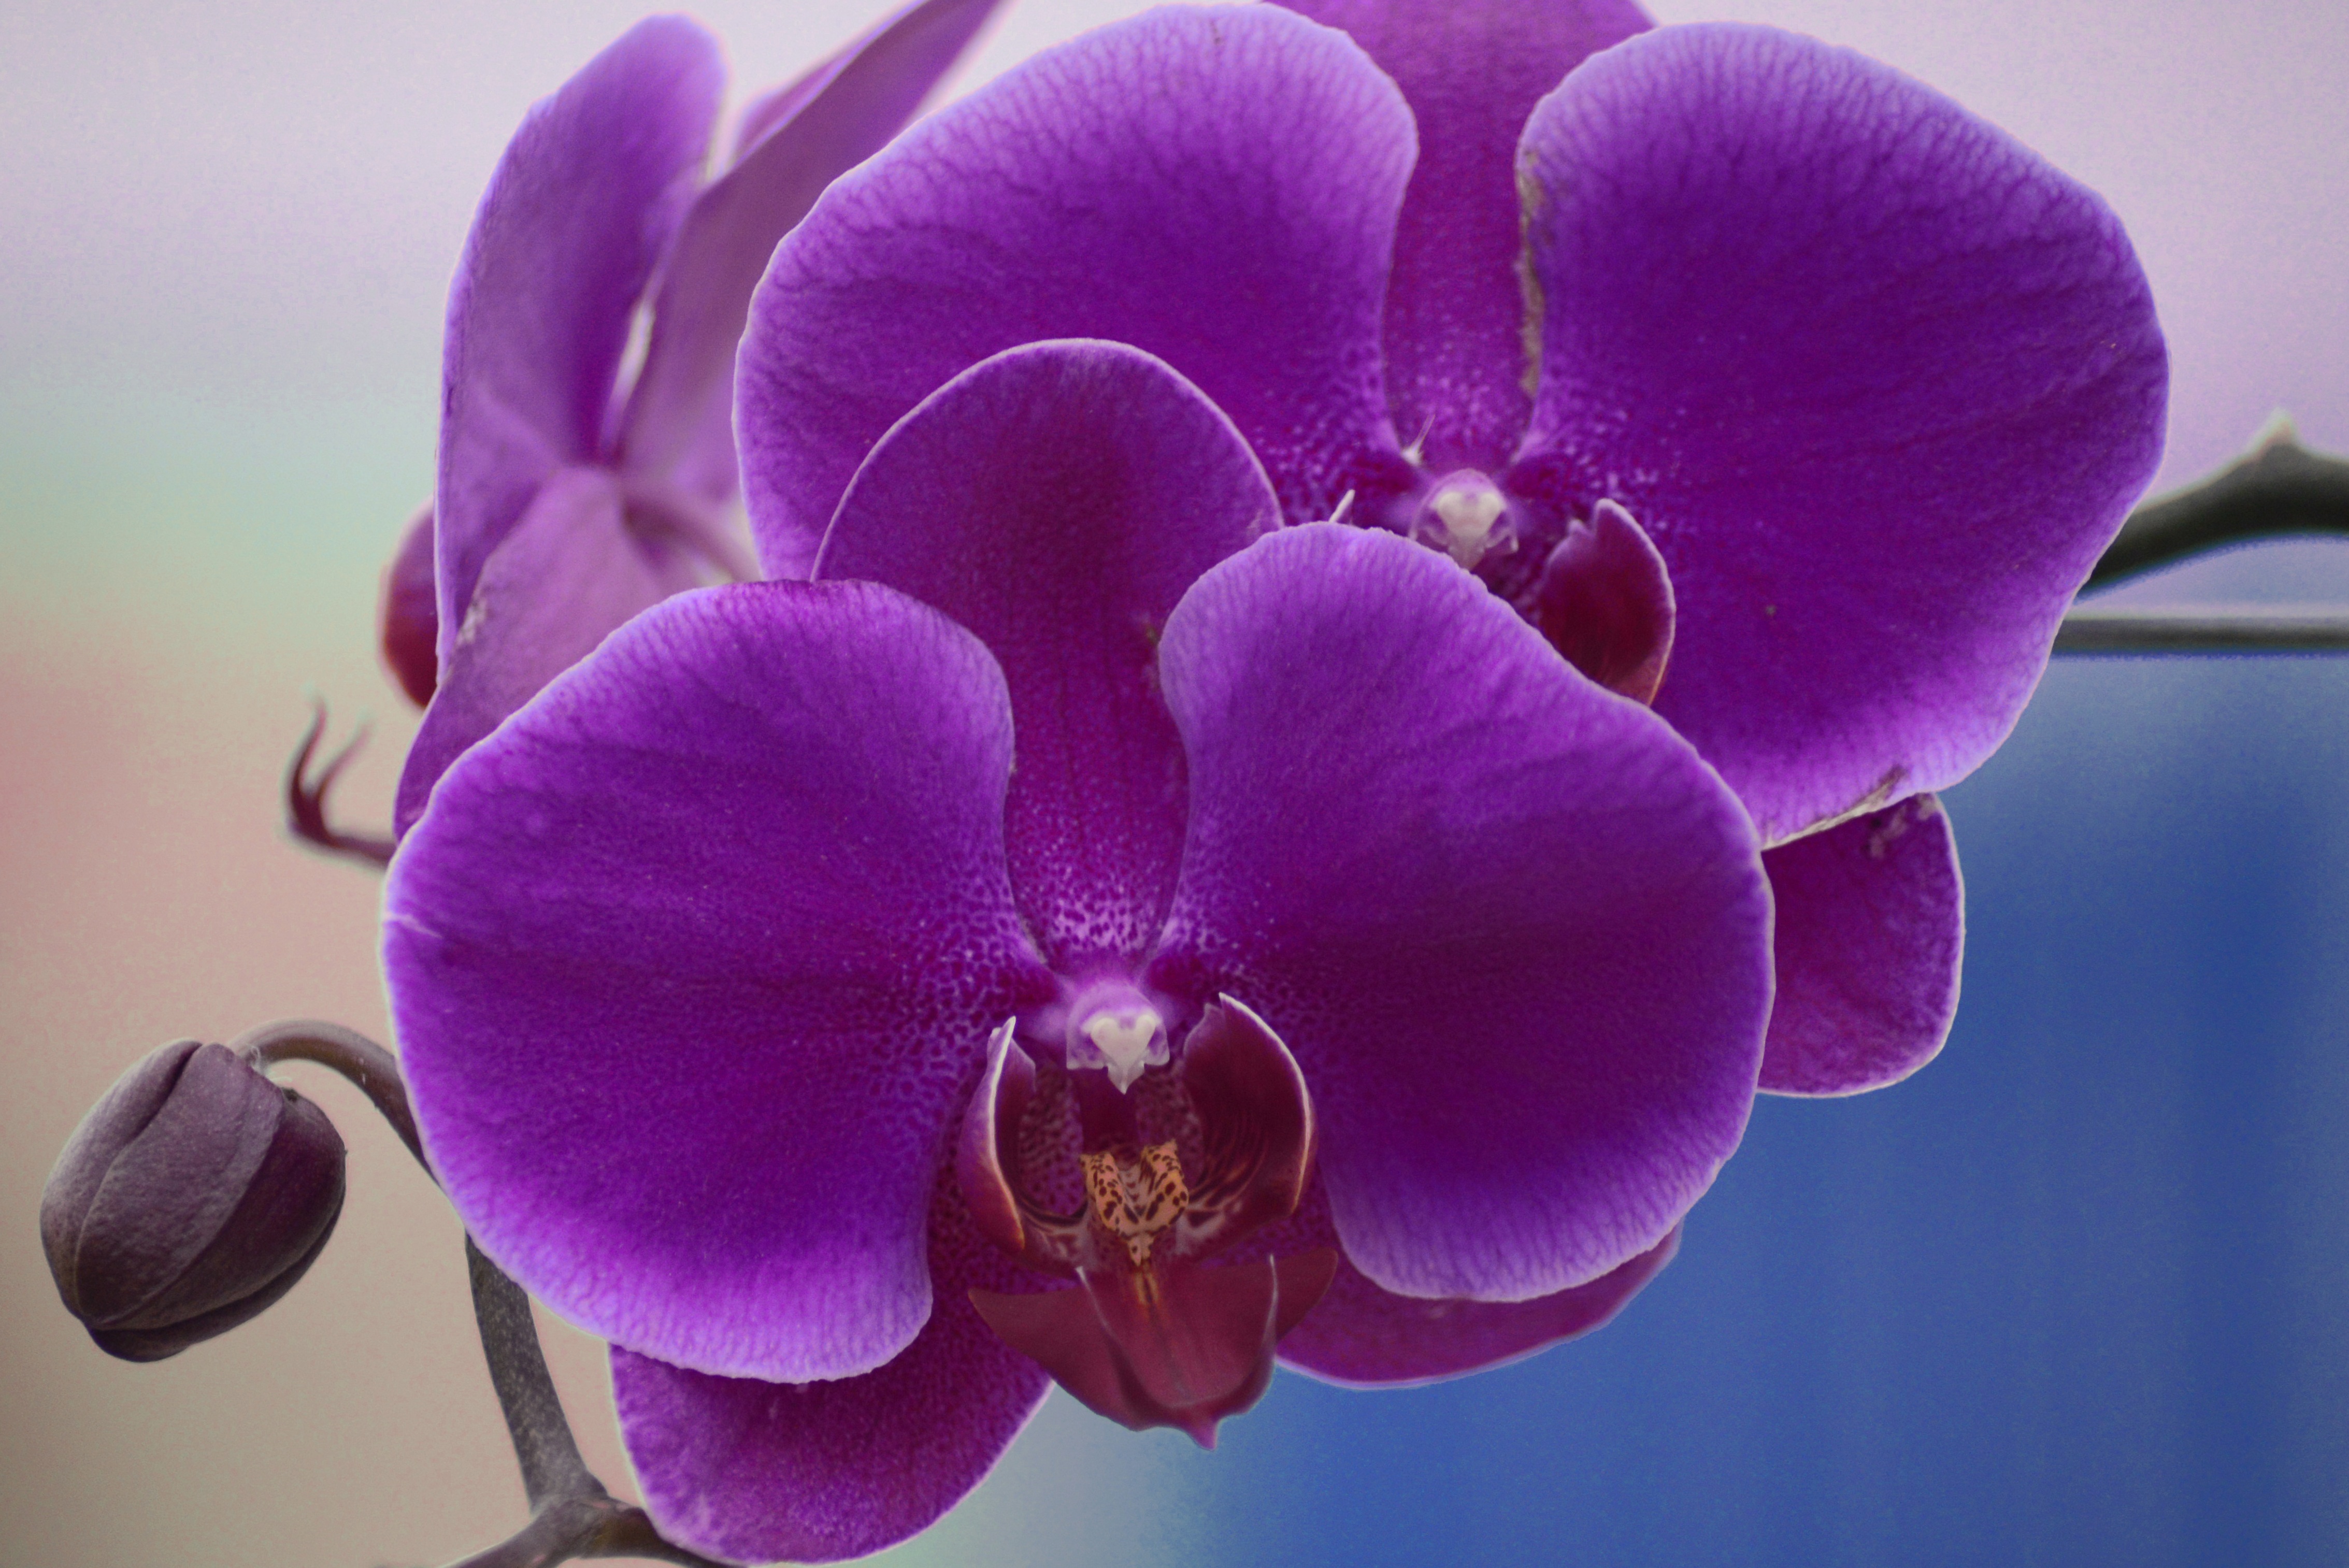
plant, flower, purple, petal, flora, botanical, orchid, flowers, beauty, beautiful, brazil, macro photography, flowering plant, cattleya, plant stem, land plant, moth orchid, christmas orchid, cattleya labiata